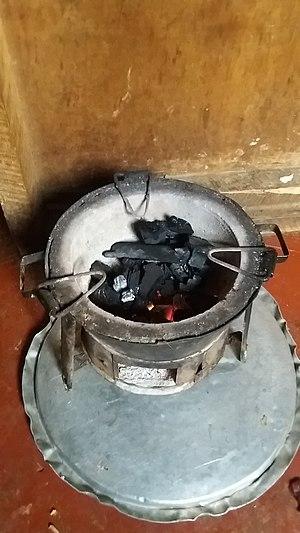
Un brasero ou braséro, ou parfois brasier, est un appareil de chauffage généralement utilisé à l'extérieur.